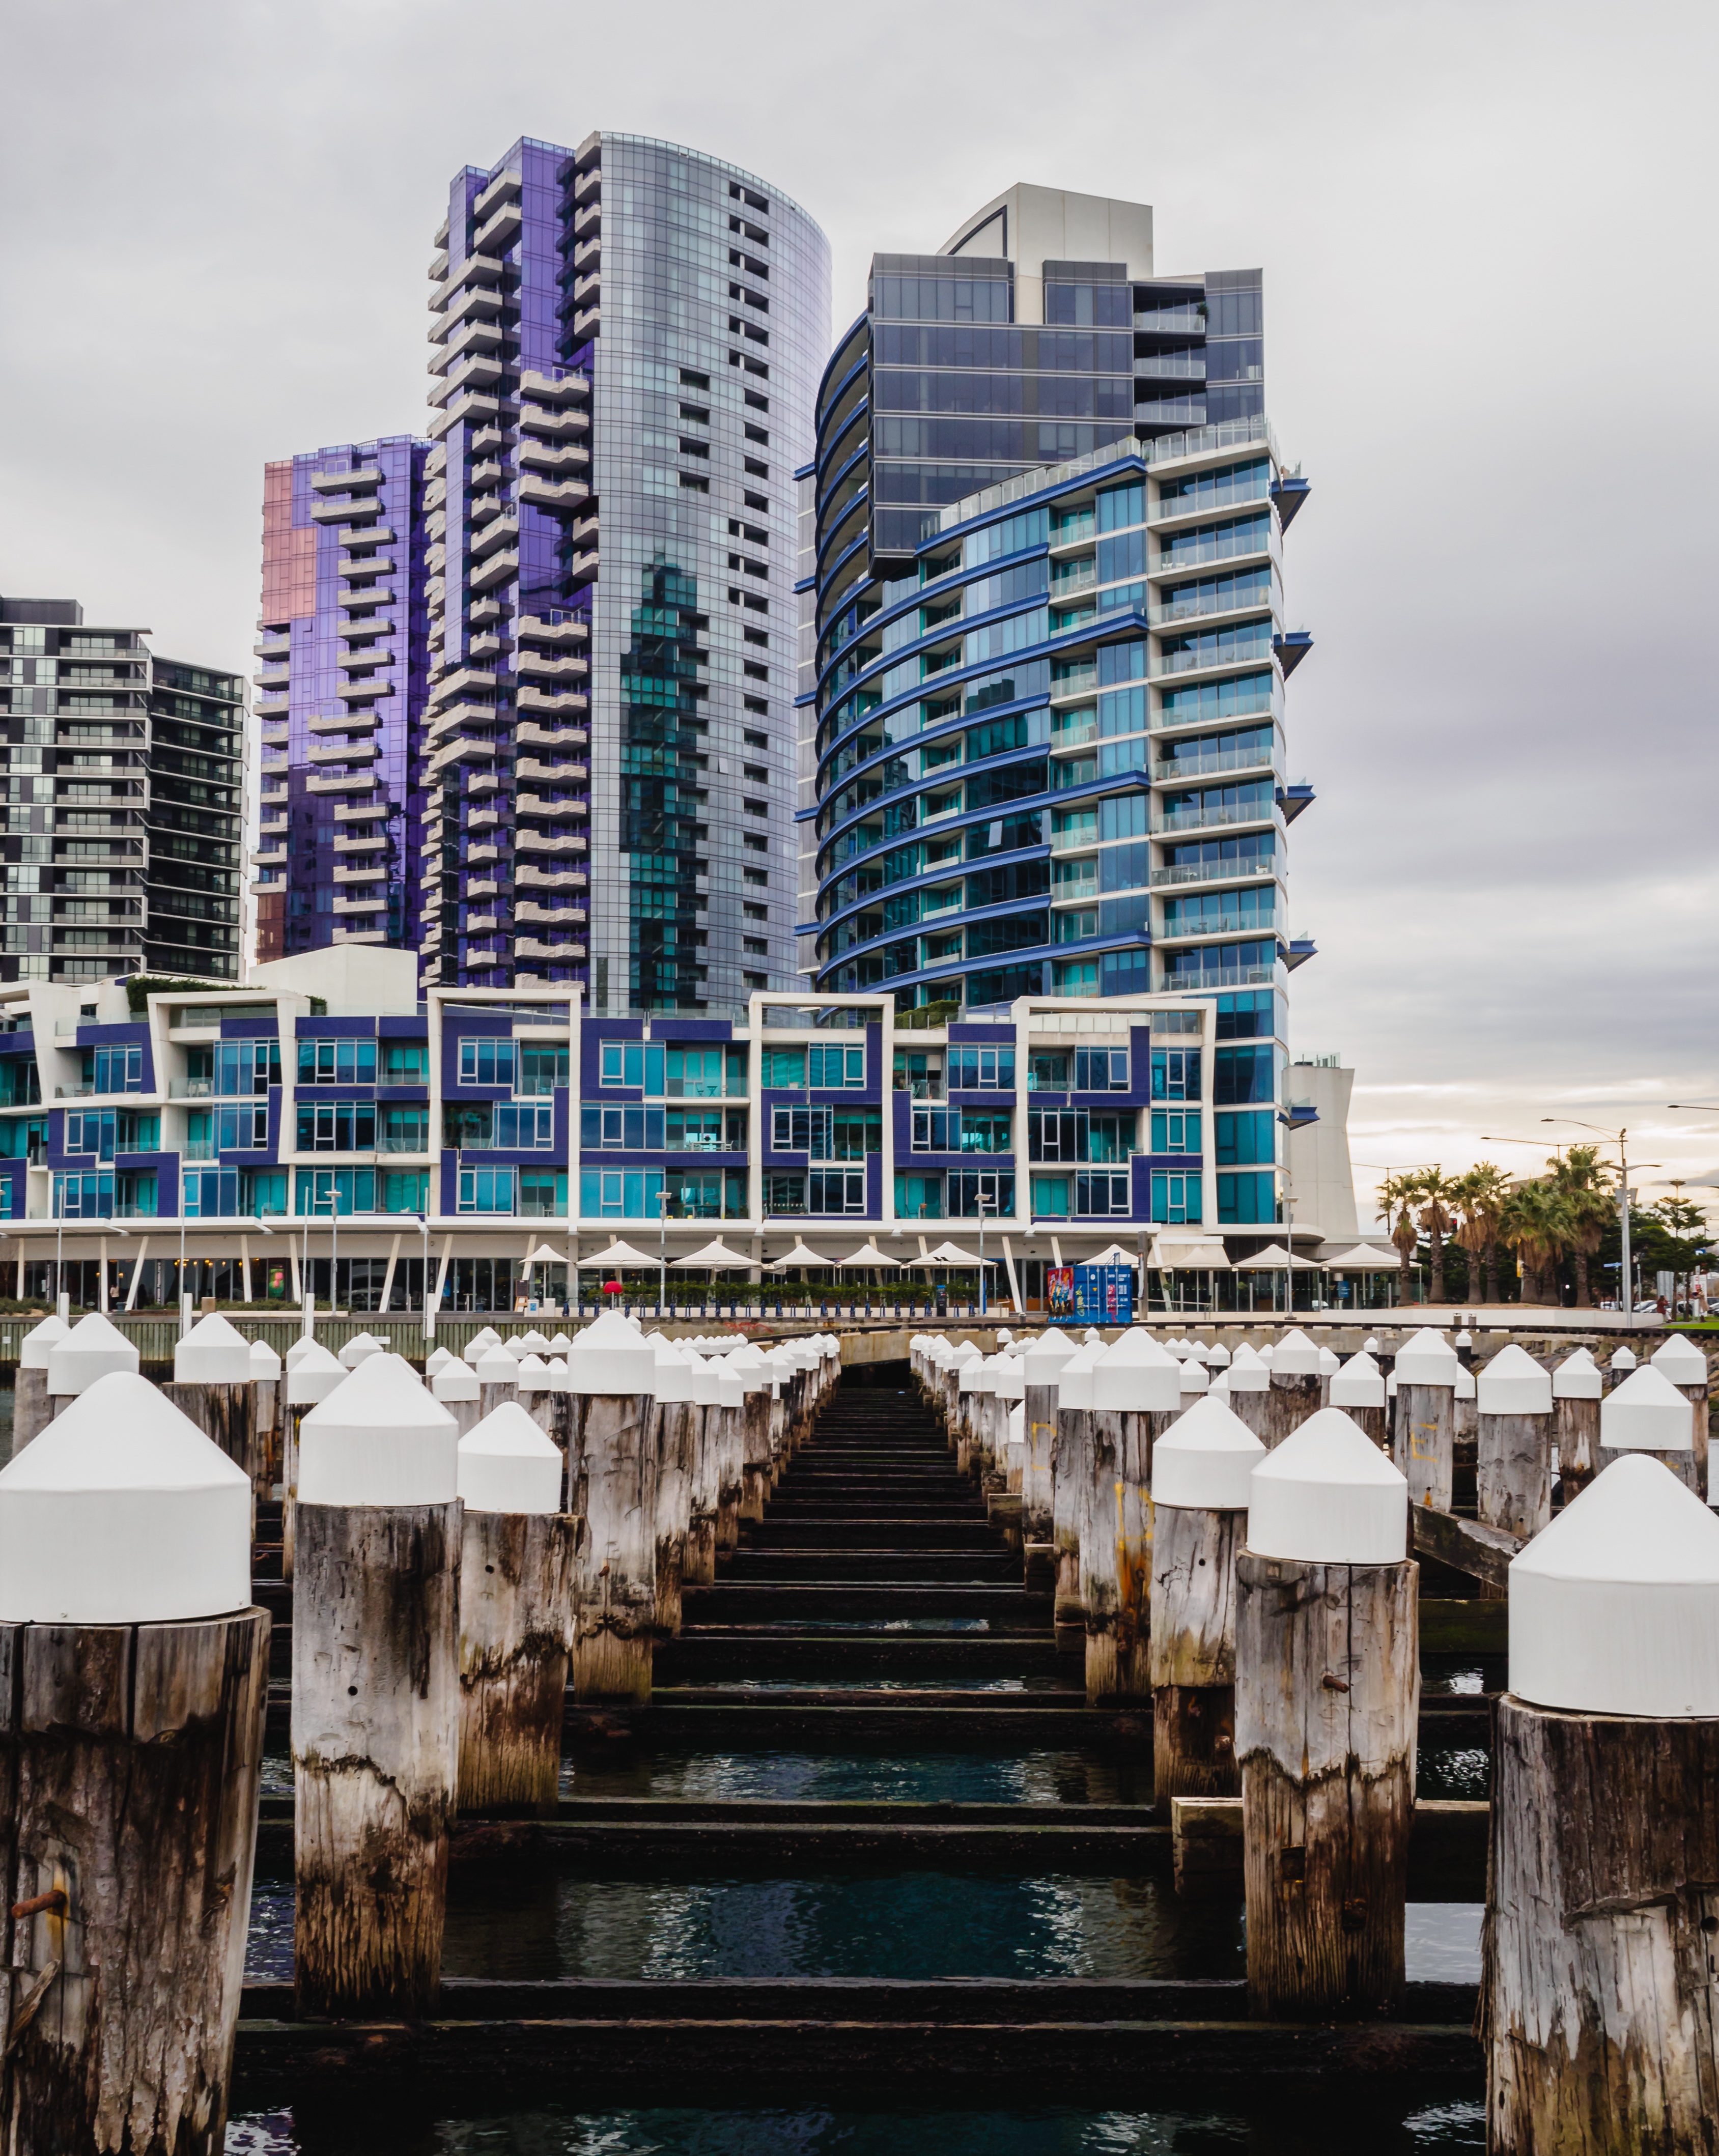
dock, architecture, building, skyscraper, cityscape, downtown, reflection, landmark, facade, marina, tourism, tower block, metropolis, condominium, urban area